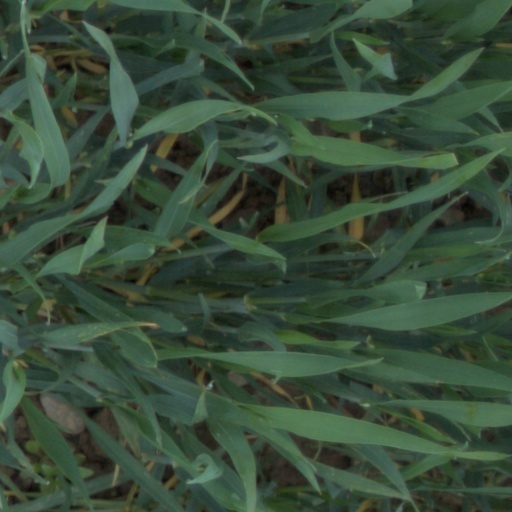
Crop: wheat